Nazario Benavídez

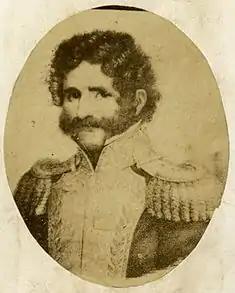
Facundo Quiroga, "El tigre de los llanos", Benavídez's commander and a witness at his wedding

In 1831 Benavídez fought as a lieutenant colonel under Quiroga as part of the vanguard in the campaign in Tucumán and Salta.